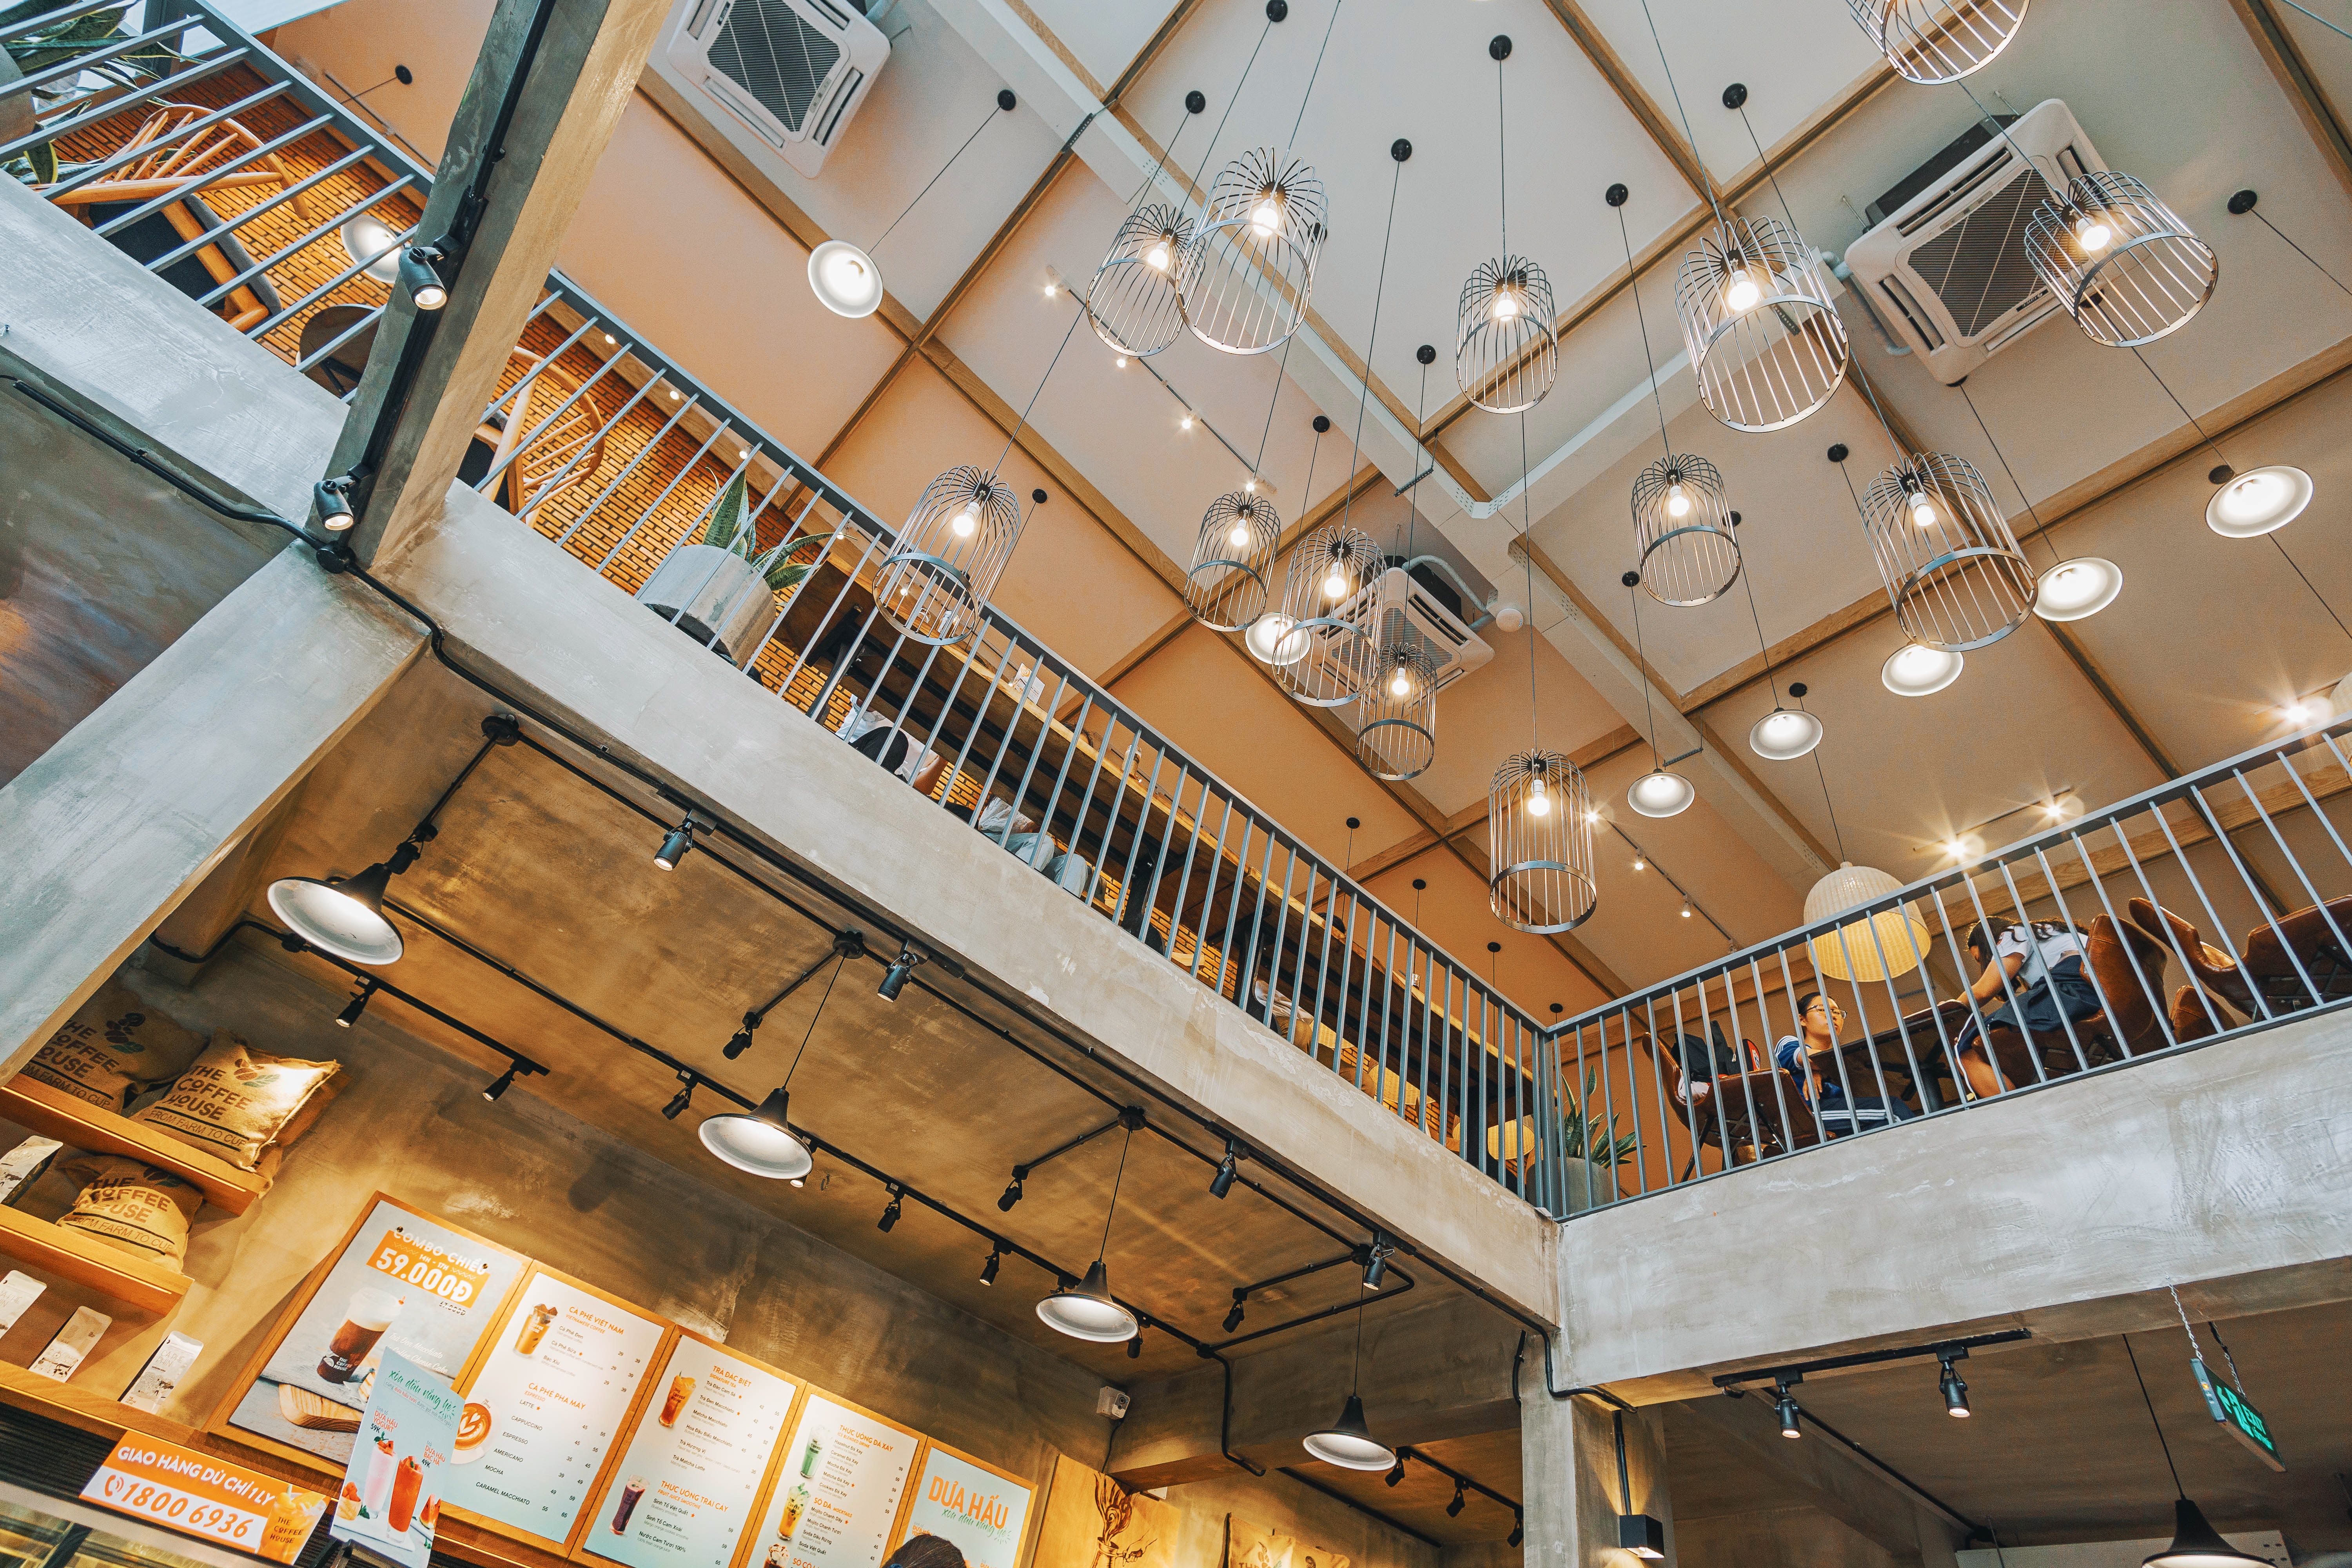
ceiling, building, architecture, shopping mall, daylighting, lighting, interior design, lobby, city, window, shopping, metal, mixed use